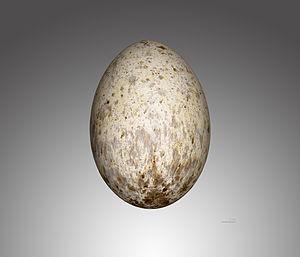
Le Vautour moine est une espèce de rapaces diurnes charognards appartenant à la famille des Accipitridae.